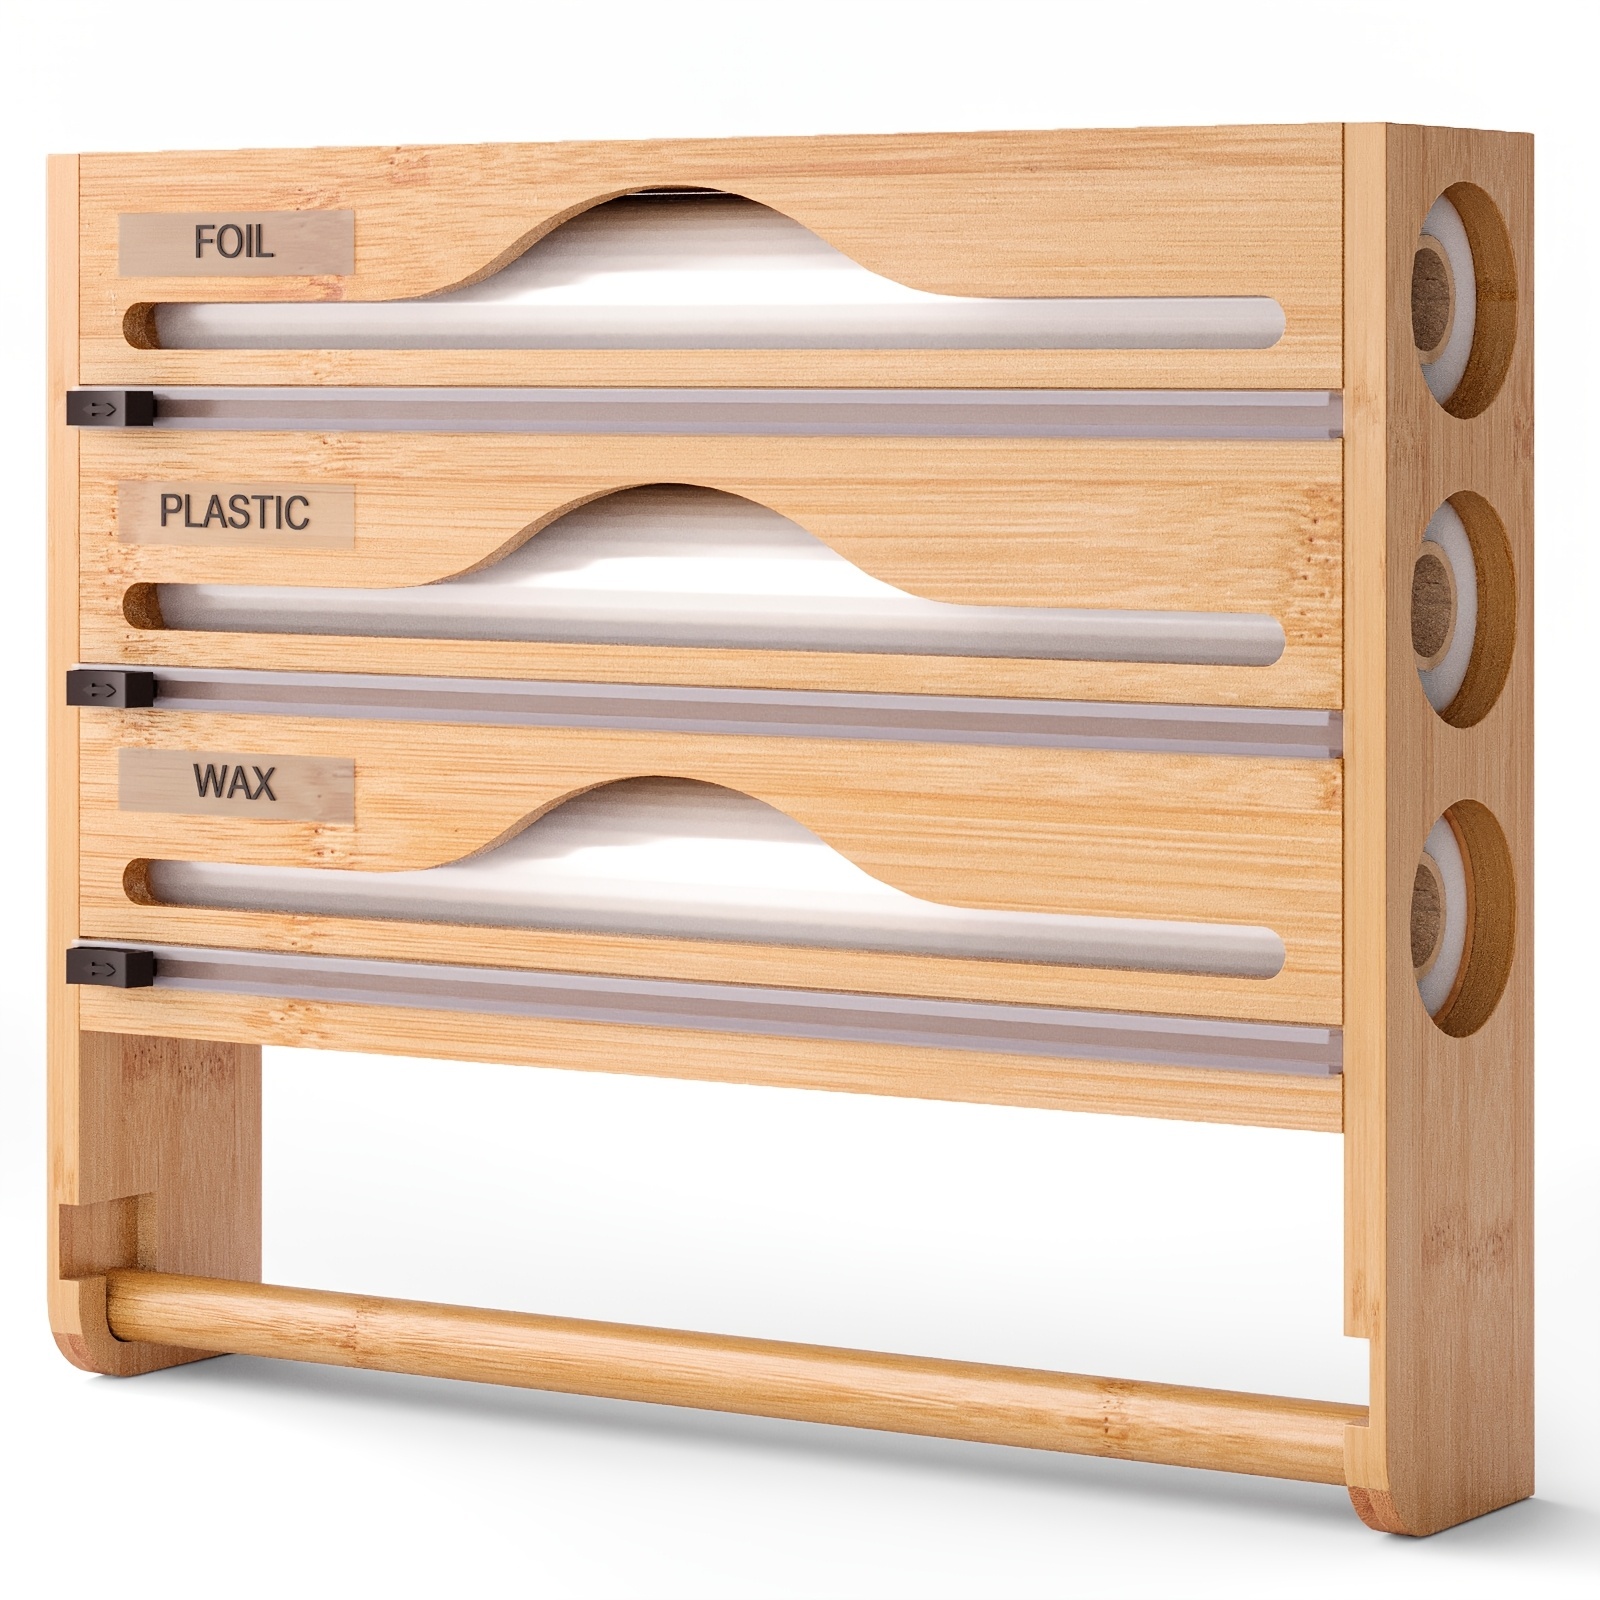
Bamboo Kitchen Wrap Tissue Organizer- RZWO1
Brand: TUS
Product Details Key Features: Bamboo Construction: Made from sustainable and durable bamboo. This material provides a natural and aesthetically pleasing look for your kitchen. Cling Film Cutter: Features a built-in cutting mechanism for cling film, ensuring clean and even cuts every time, minimizing waste and frustration. Tissue Holder: Includes a designated holder for tissues, keeping them readily accessible for kitchen clean-up. Wall-Mounted Design: Designed to be mounted on the wall, saving valuable counter space and keeping your kitchen organized. Three-Compartment Cutter: Offers three separate compartments for different types of wraps or foils, allowing for organized storage and dispensing. Paper Storage Rack: Provides a dedicated rack for storing paper rolls, such as kitchen towels, keeping them easily accessible.
Category: Home & Garden > Kitchen & Dining > Food Storage Accessories > Food Wrap Dispensers